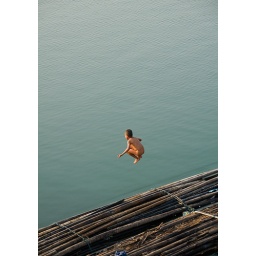
boy jumping off a bamboo raft in Sangkhlaburi Thailand